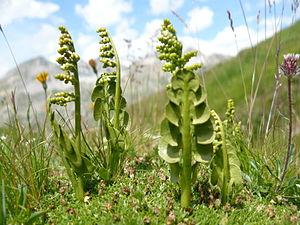
Botrychium lunaire (Botrychium lunaria) sur Minuartia sedoides Col de l'Iseran, Chaîne de la Vanoise (73), France